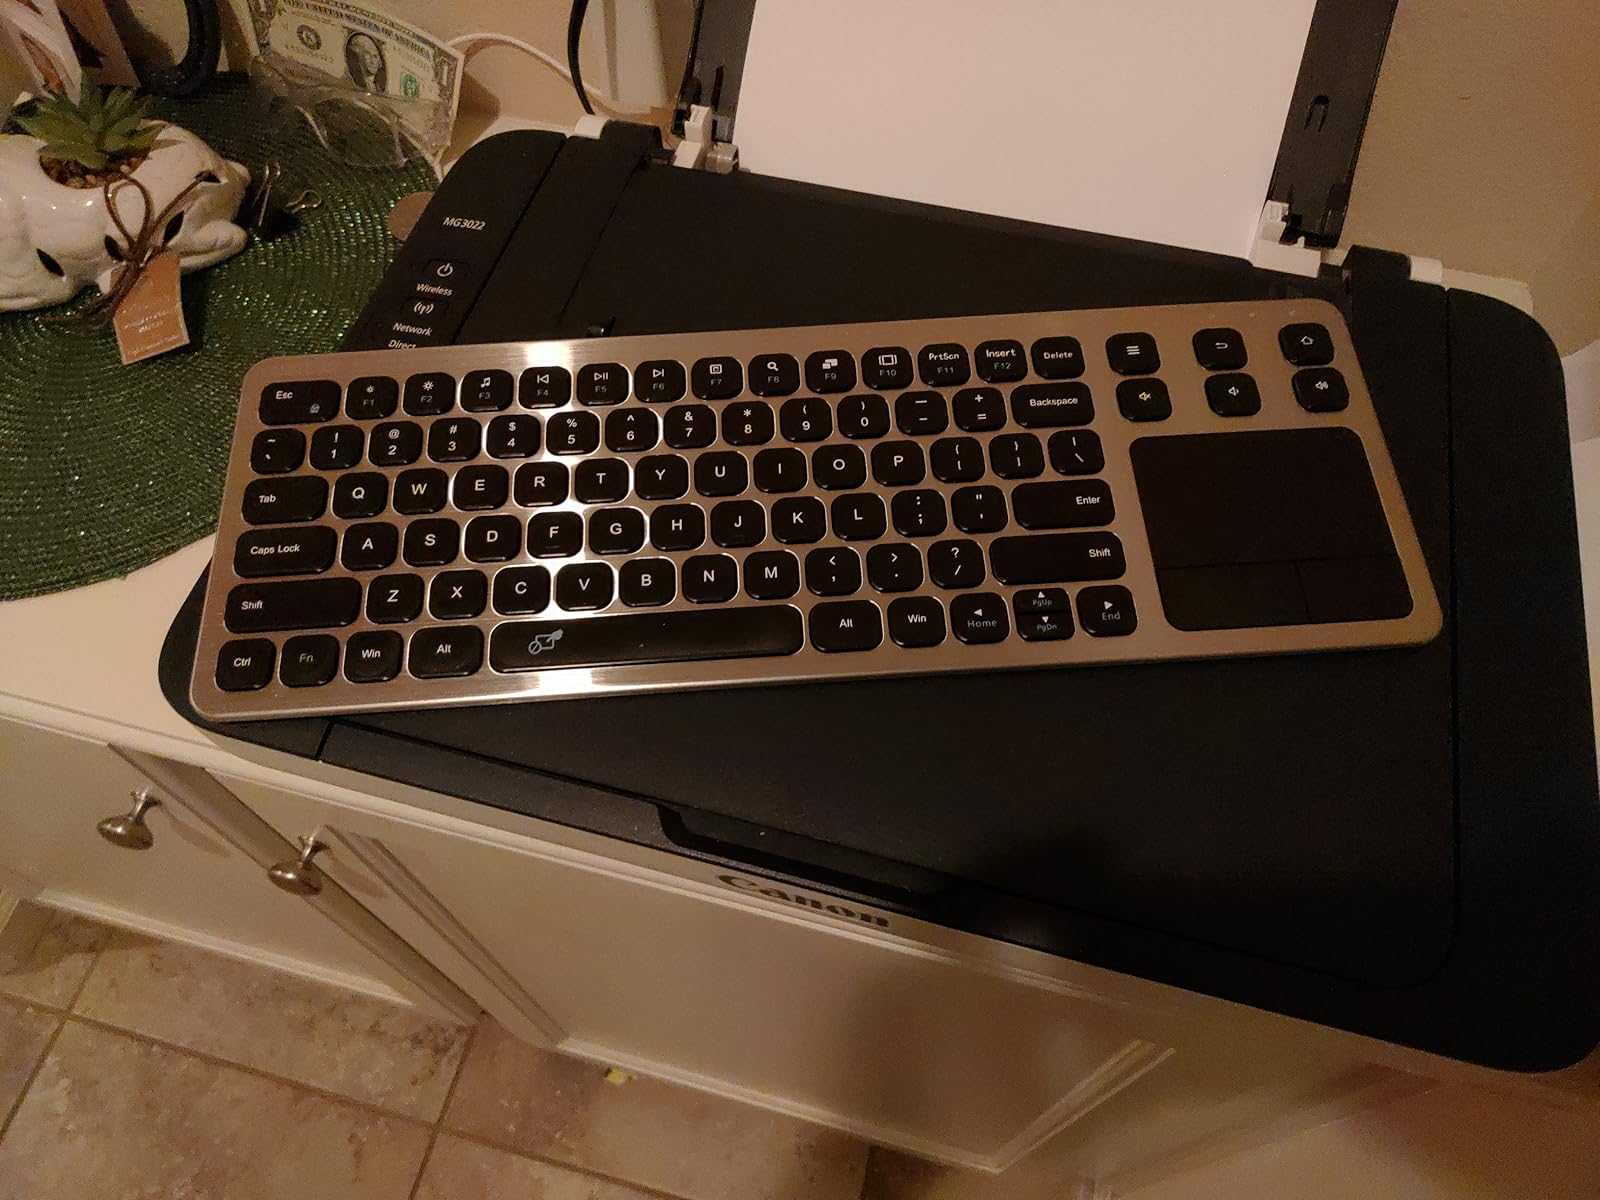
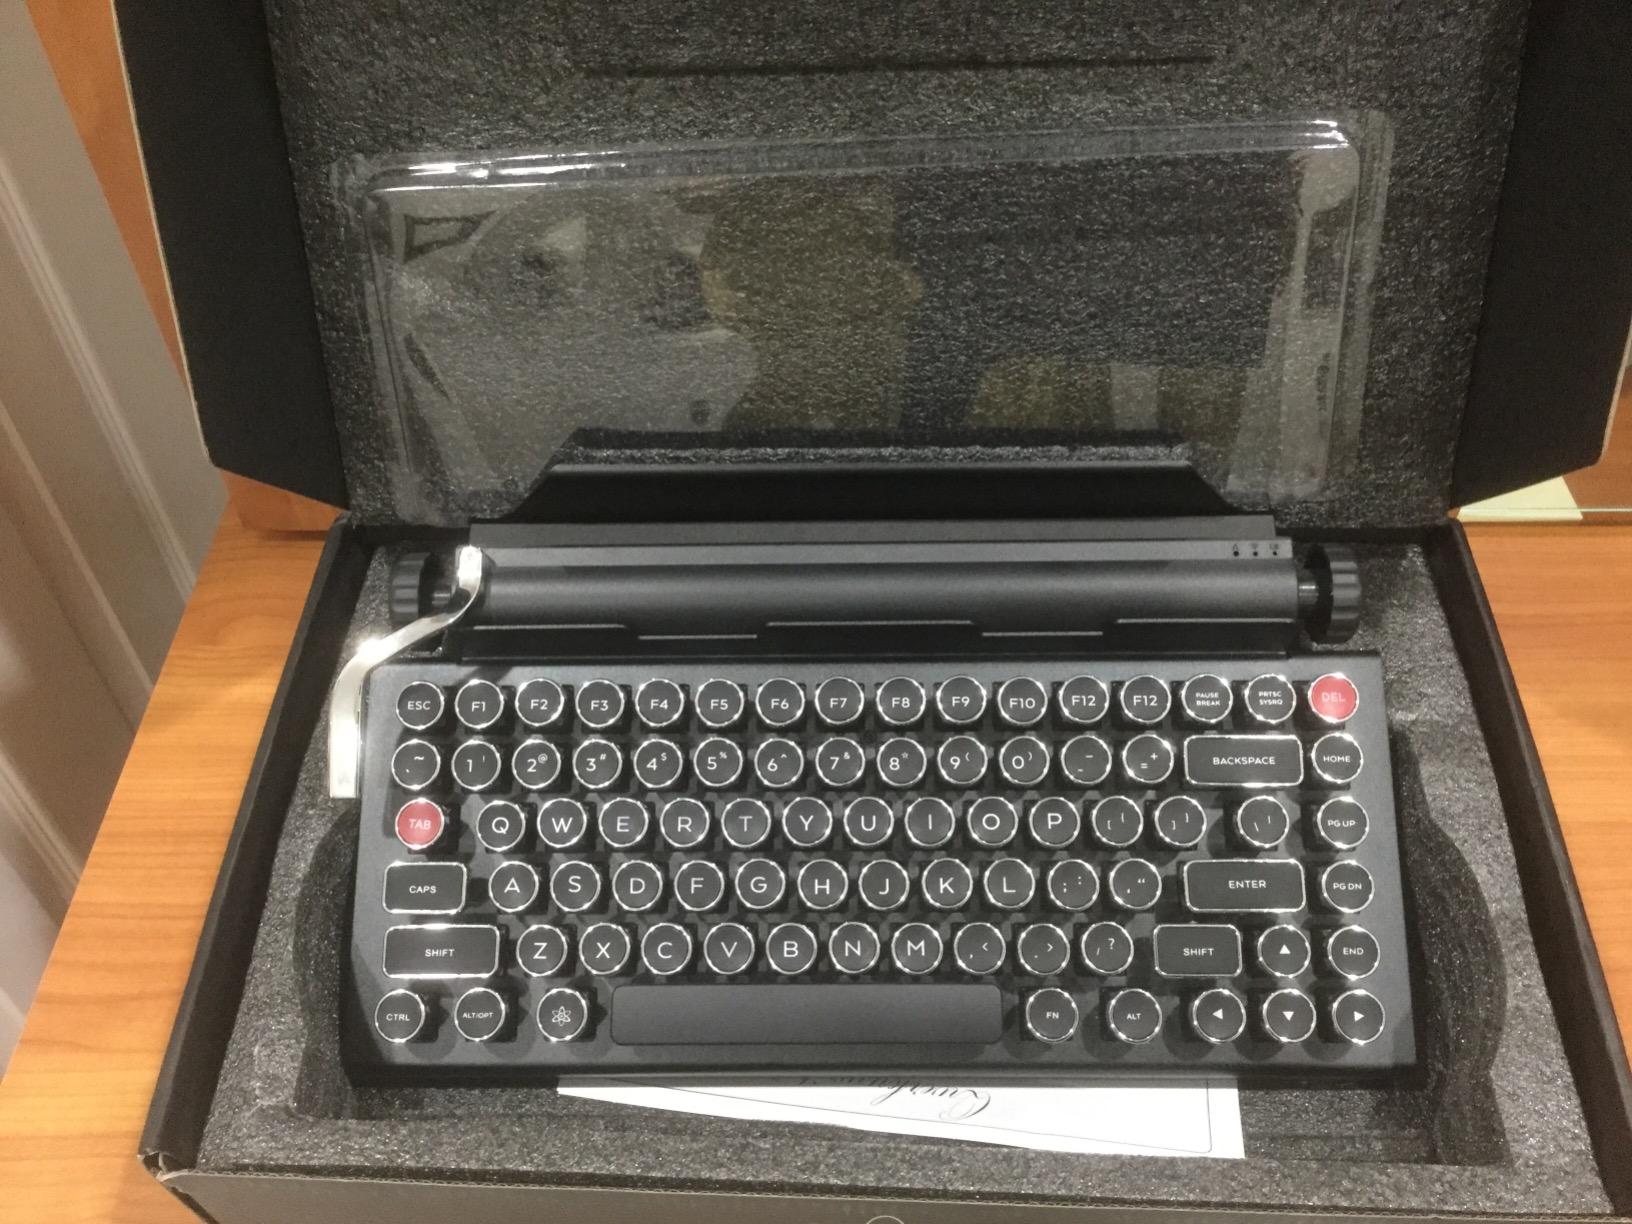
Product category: keyboard
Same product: no